Christopher Atkins

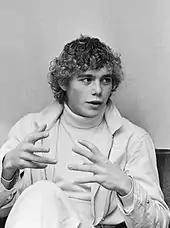
Atkins in 1981

A friend suggested that Atkins audition for "The Blue Lagoon". The film's director, Randal Kleiser, stated that Atkins was a sailing instructor with no acting experience when he was cast in the film. Atkins and co-star Brooke Shields played teenaged cousins who find love while living in an isolated tropical paradise after being marooned as children. Released in 1980, the film grossed over $58 million with a production cost of $4.5 million but received negative critical responses. Atkins appeared both nude and scantily clad in the film. While "Blue Lagoon" was controversial due to its nude scenes and sexual content, it nevertheless became a "pop culture phenomenon". Although Atkins was nominated for a Golden Globe Award for New Star of the Year in a Motion Picture – Male for "The Blue Lagoon", critical responses to his performance were negative. A "TV Guide" reviewer wrote that "Atkins looks as if he would be more at home on a surfboard," and Gary Arnold wrote in "The Washington Post" that Atkins's performance "evoke[s] modeling sessions and beach-party movies."